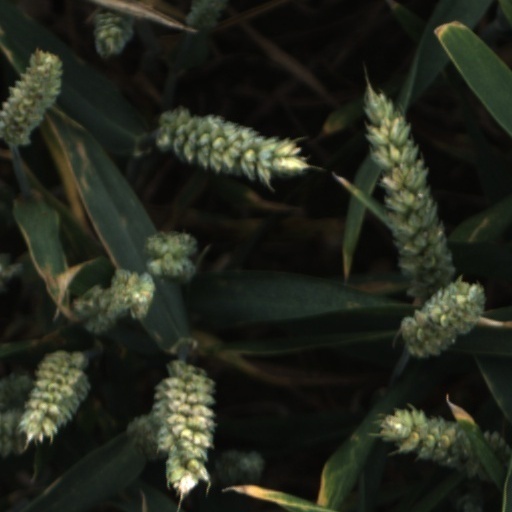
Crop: wheat